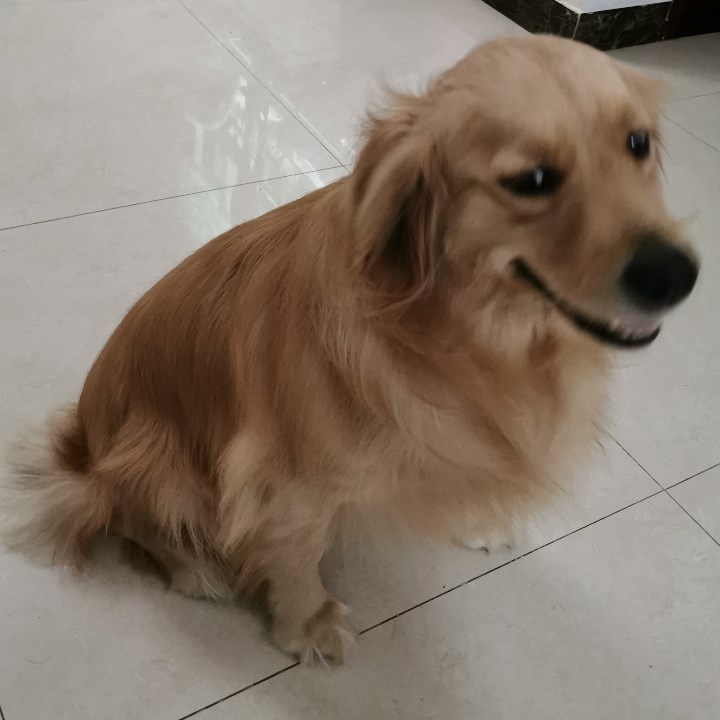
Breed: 5355-n000126-golden_retriever